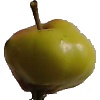
Label: Apple Red Yellow 2